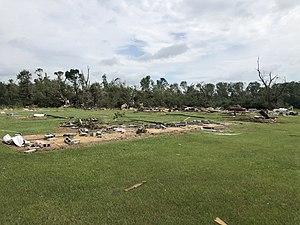
L’ouragan Isaias est le neuvième cyclone tropical à se former durant la saison cyclonique 2020 dans l'océan Atlantique nord et le second ouragan. Ce système capverdien est née d'une onde tropicale sortie de la côte ouest-africaine et qui a traversé l'Atlantique tropical avant de devenir le cyclone tropical potentiel Neuf le 28 juillet à l'est des Petites Antilles. Se dirigeant vers l'ouest-nord-ouest, elle a traversé dans le nord-est de la mer des Caraïbes avant de devenir une tempête tropicale. Passant ensuite sur Hispaniola, il en est ressorti non affecté avant de devenir un ouragan de catégorie 1 de l'échelle de Saffir-Simpson le 31 juillet près des Bahamas.